CH Cygni

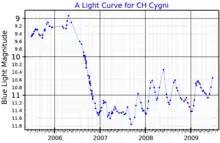
A blue band light curve for CH Cygni, adapted from Wallerstein "et al." (2010)

The earliest observations of CH Cygni were made in 1890 by Pickering and Wendel using wedge photometer, and was classified as a M6III variable star in 1924. In 1963 strong H I emissions were observed, indicating CH Cygni was likely in a symbiotic relationship with a white dwarf. Similar emissions were observed in 1965, 1967, 1977, 1992, and 1998. The system was briefly thought to contain a third star but this was later disproved.